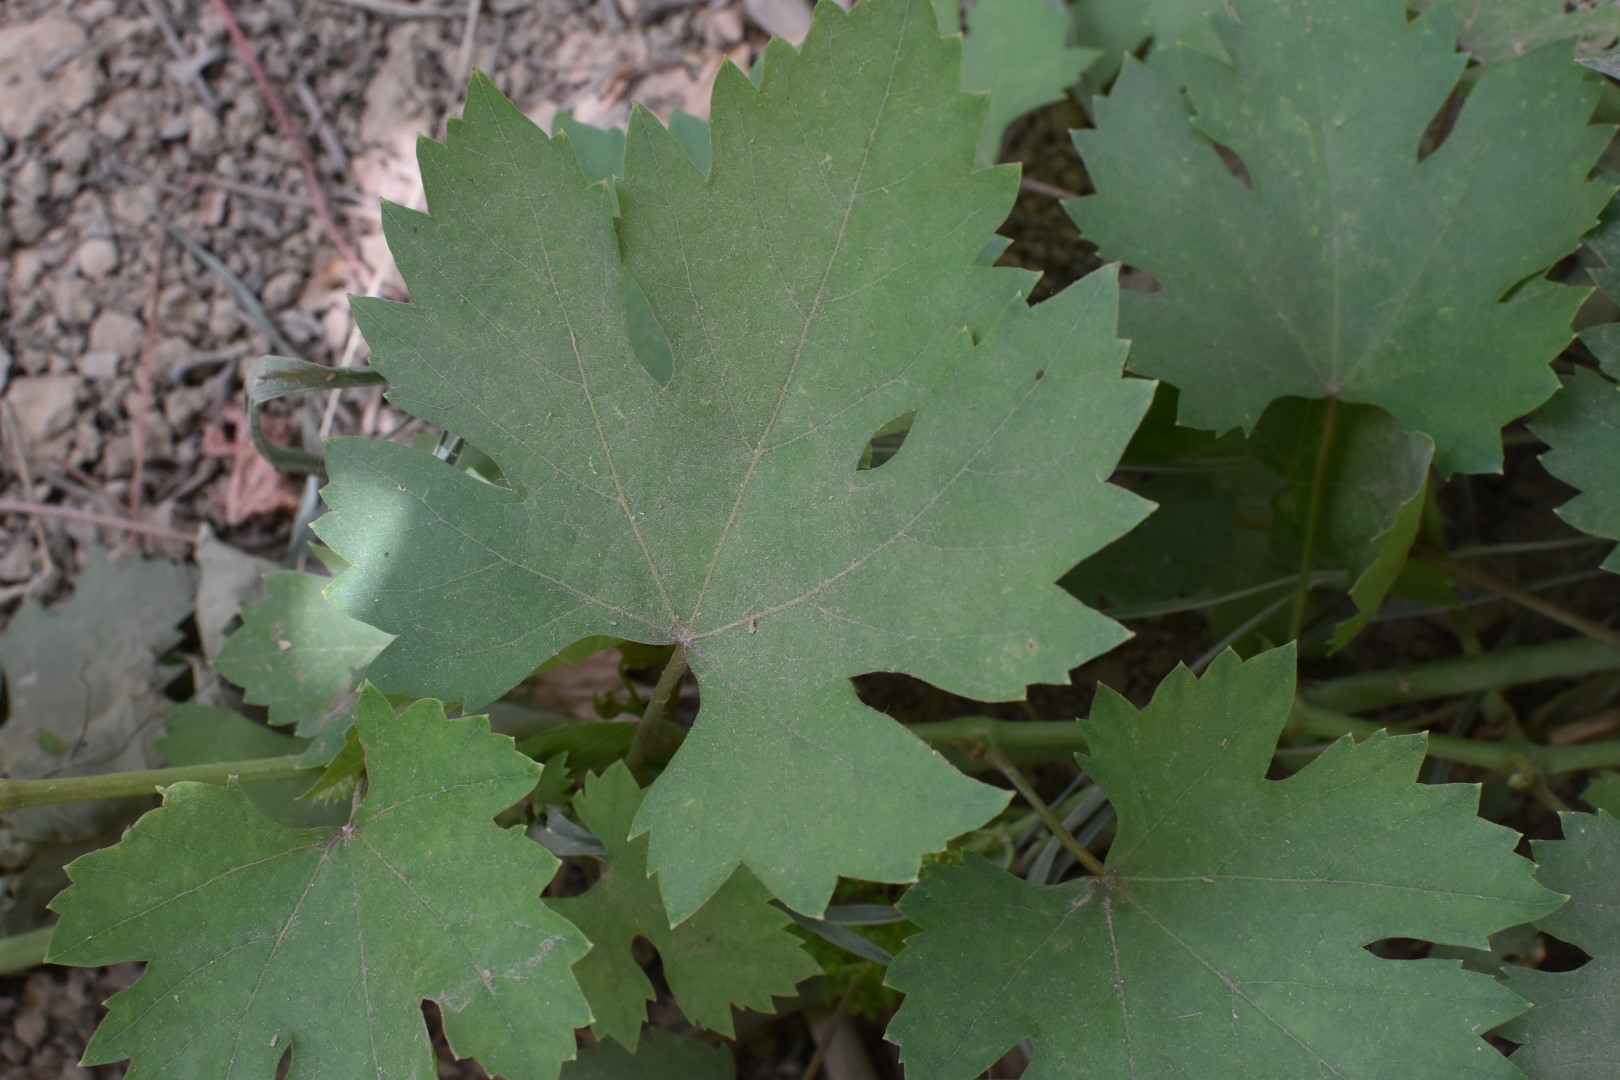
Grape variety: Riasi